SE Palmeiras

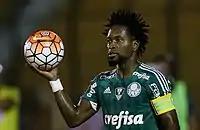
Zé Roberto

In 2013, now under the administration of newly elected President Paulo Nobre, Palmeiras was easily promoted back to the first division with six games to spare, ensuring their participation in the 2014 Série A for the club's centennial season.